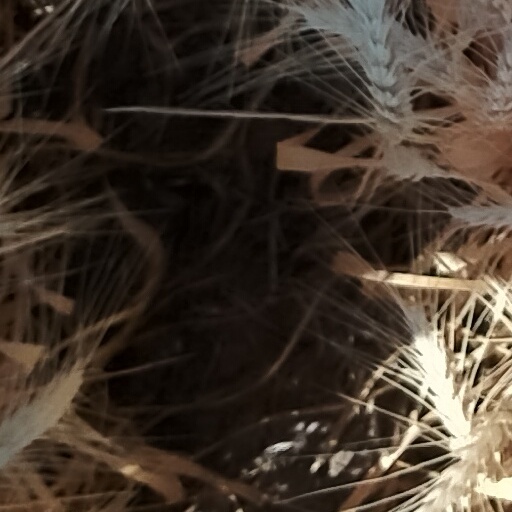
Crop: wheat